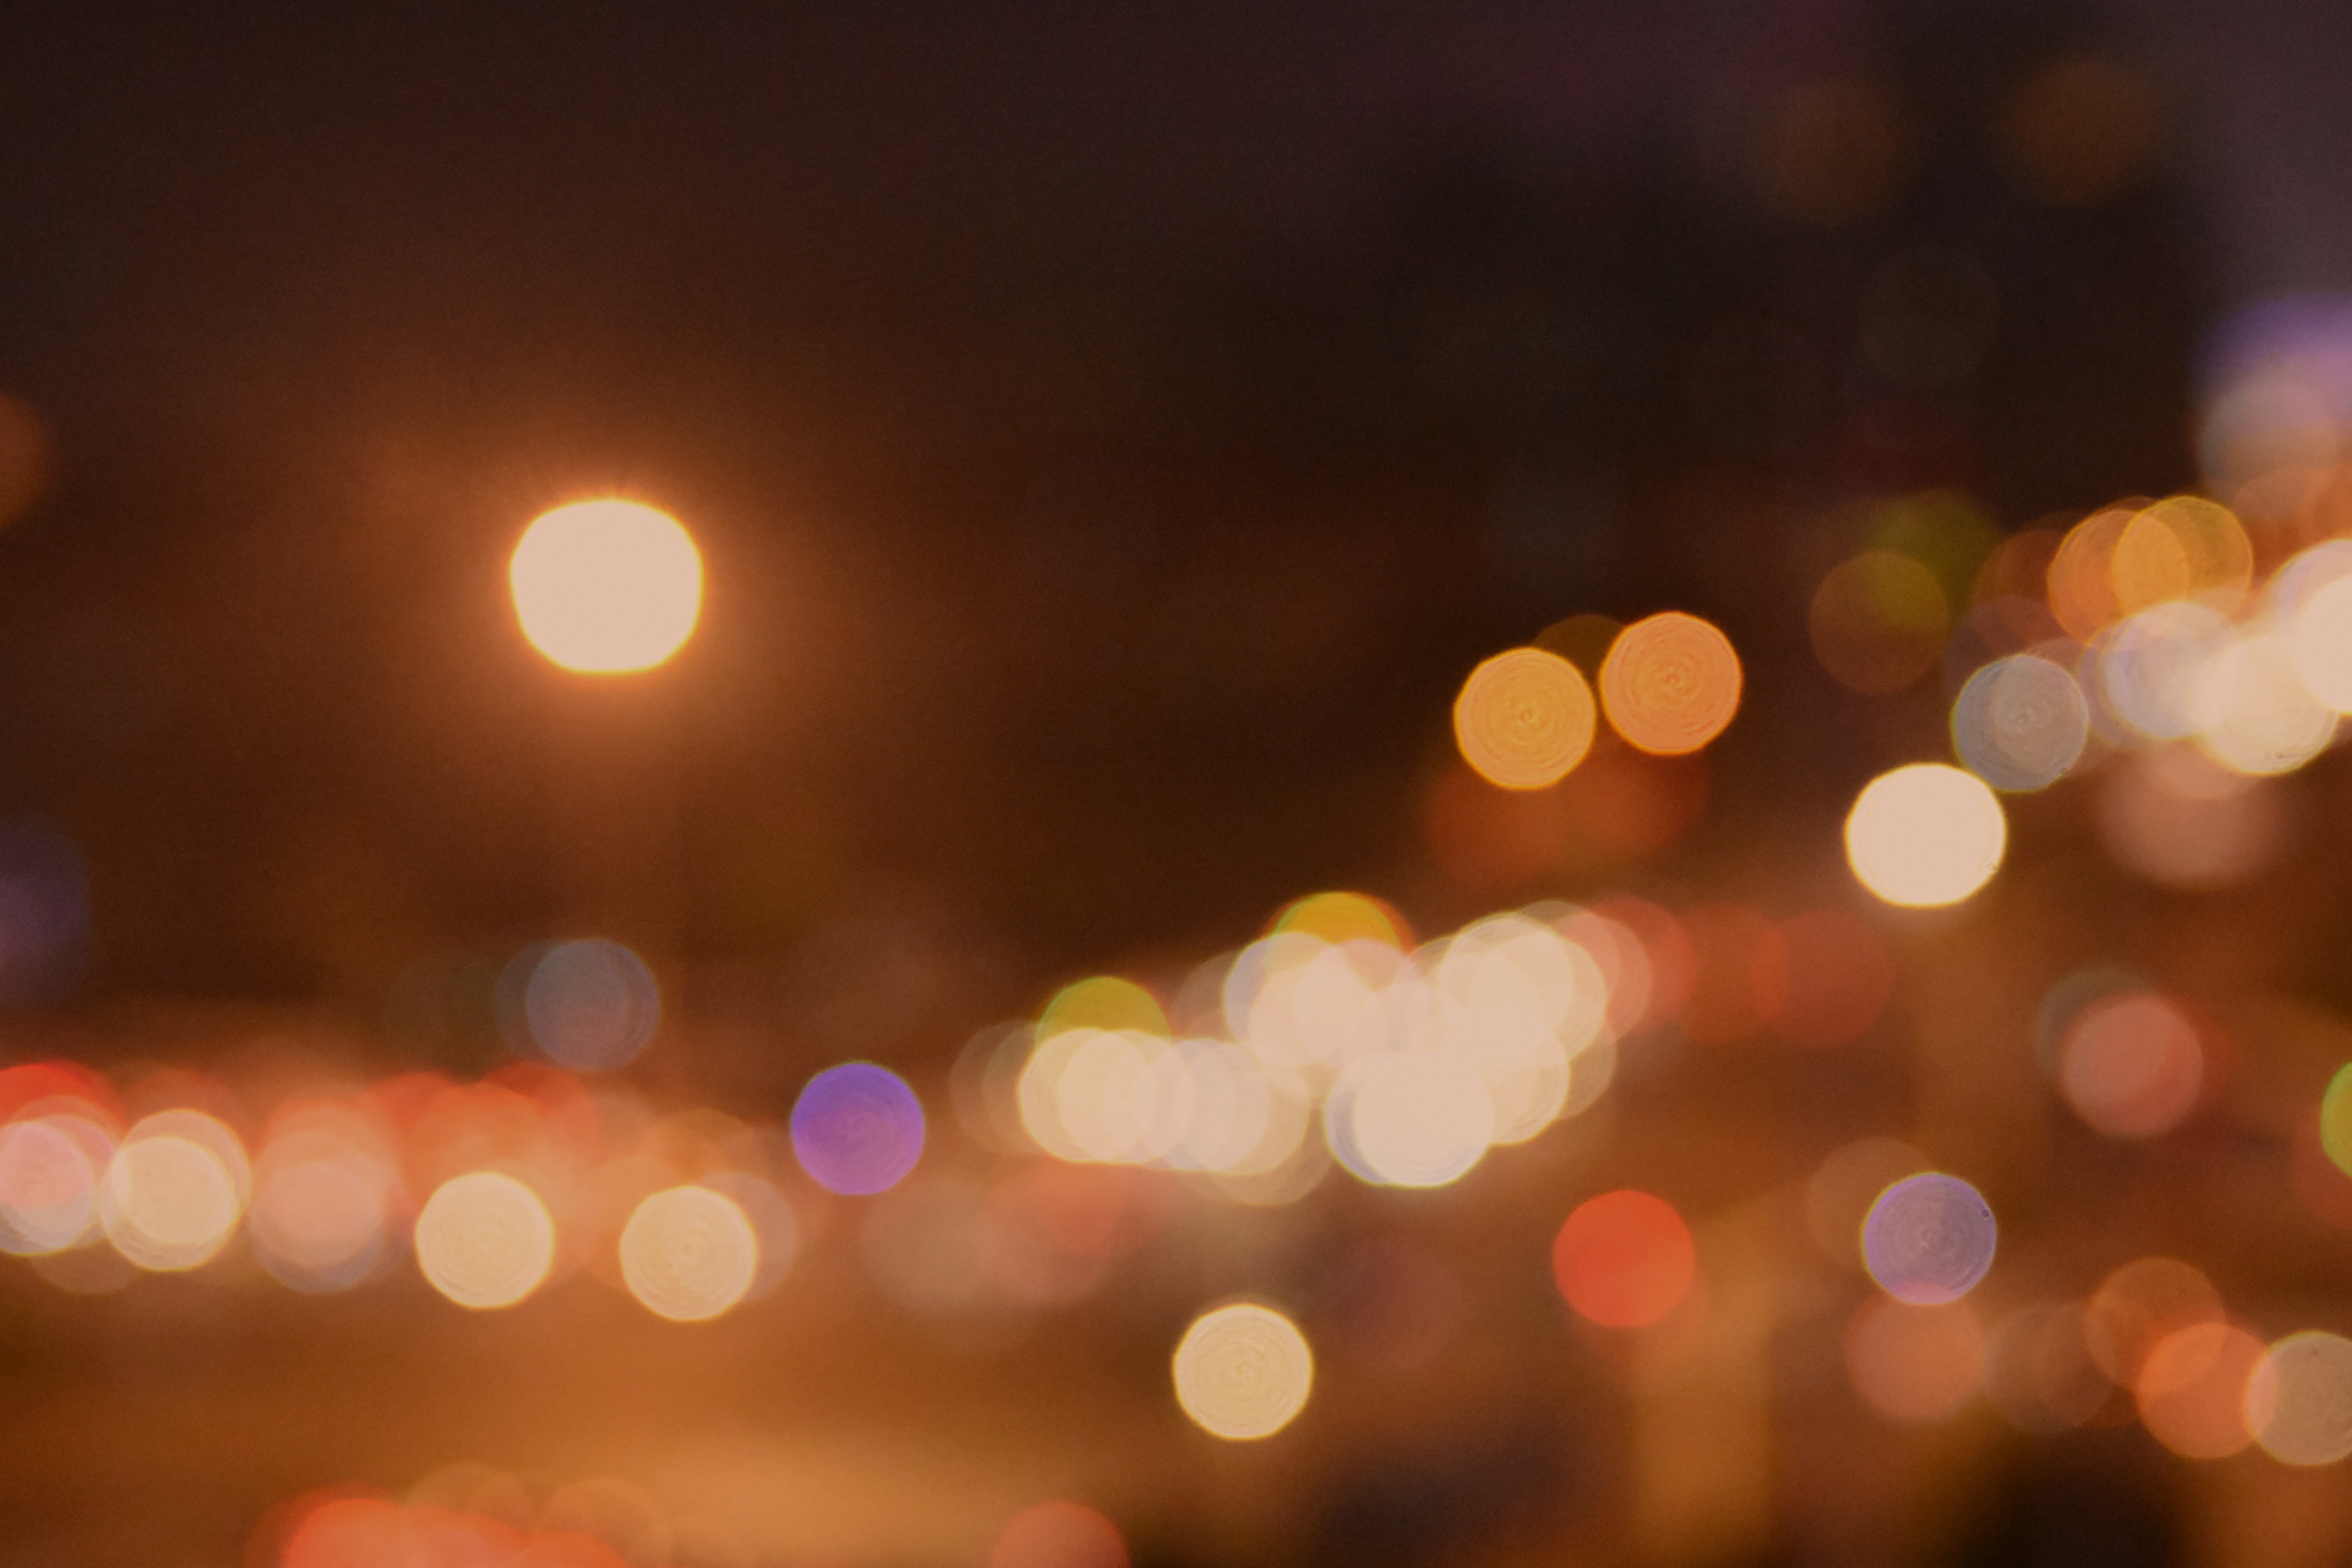
light, night, sunlight, color, lighting, circle, shape, macro photography